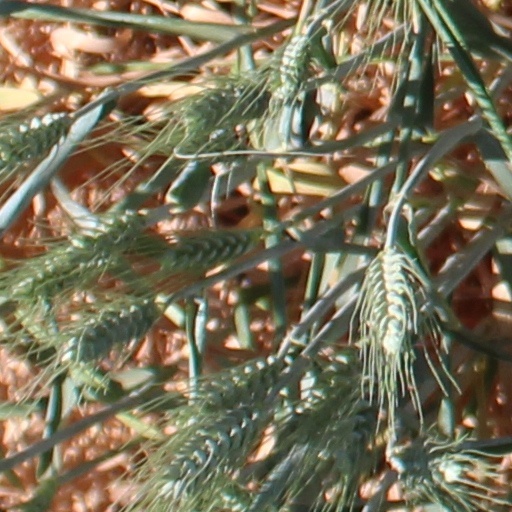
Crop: wheat